Judge Jonathan Hasbrouck House

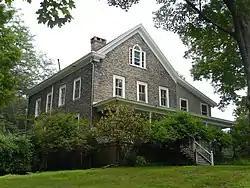

The Judge Jonathan Hasbrouck House, also known as the Sherman-Elwyn-Jonathan Hasbrouck House, is a historic home located at Woodstock, Ulster County, New York. It was built circa 1800, and is a two-story, three bay by four bay, Federal style, bluestone dwelling constructed with load-bearing walls upon a raised basement. It has a gable roof and front porch that was added around 1900. Adjoining the eastern elevation of the house is a wooden frame addition also on a bluestone foundation that was built about 1875. The addition exhibits modern construction techniques since its renovation after a fire that had damaged both sections of the house. The original roof pitch of the addition has since been reconfigured.